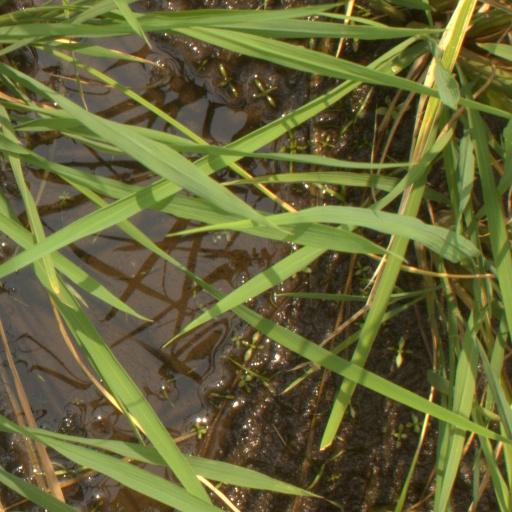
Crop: rice